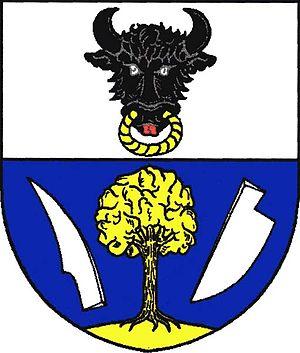
Černovice est une commune du district de Blansko, dans la région de Moravie-du-Sud, en République tchèque. Sa population s'élevait à 380 habitants en 2017.